Bodinnick

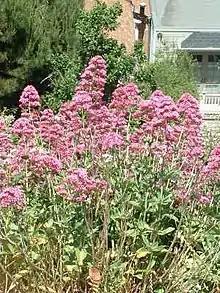
Centranthus ruber

"Hypericum maculatum" is seen along the roadside near the ferry crossing. A rare plant known as the "Allium ursinum" grows during spring as a part of hedges. "Centranthus ruber" plants are also seen on the old walls.